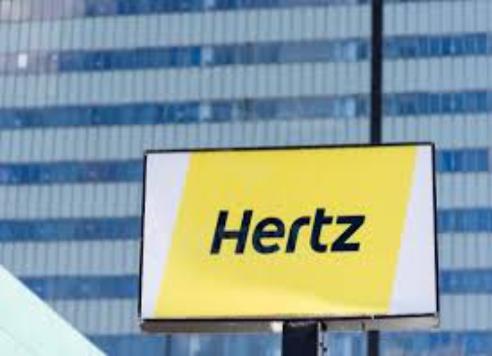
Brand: hertz
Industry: Electronic